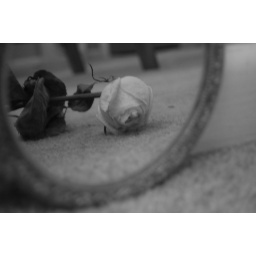
white rose in mirror